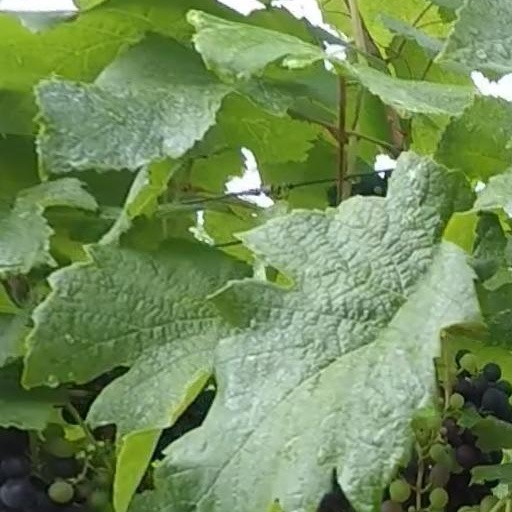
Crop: grape